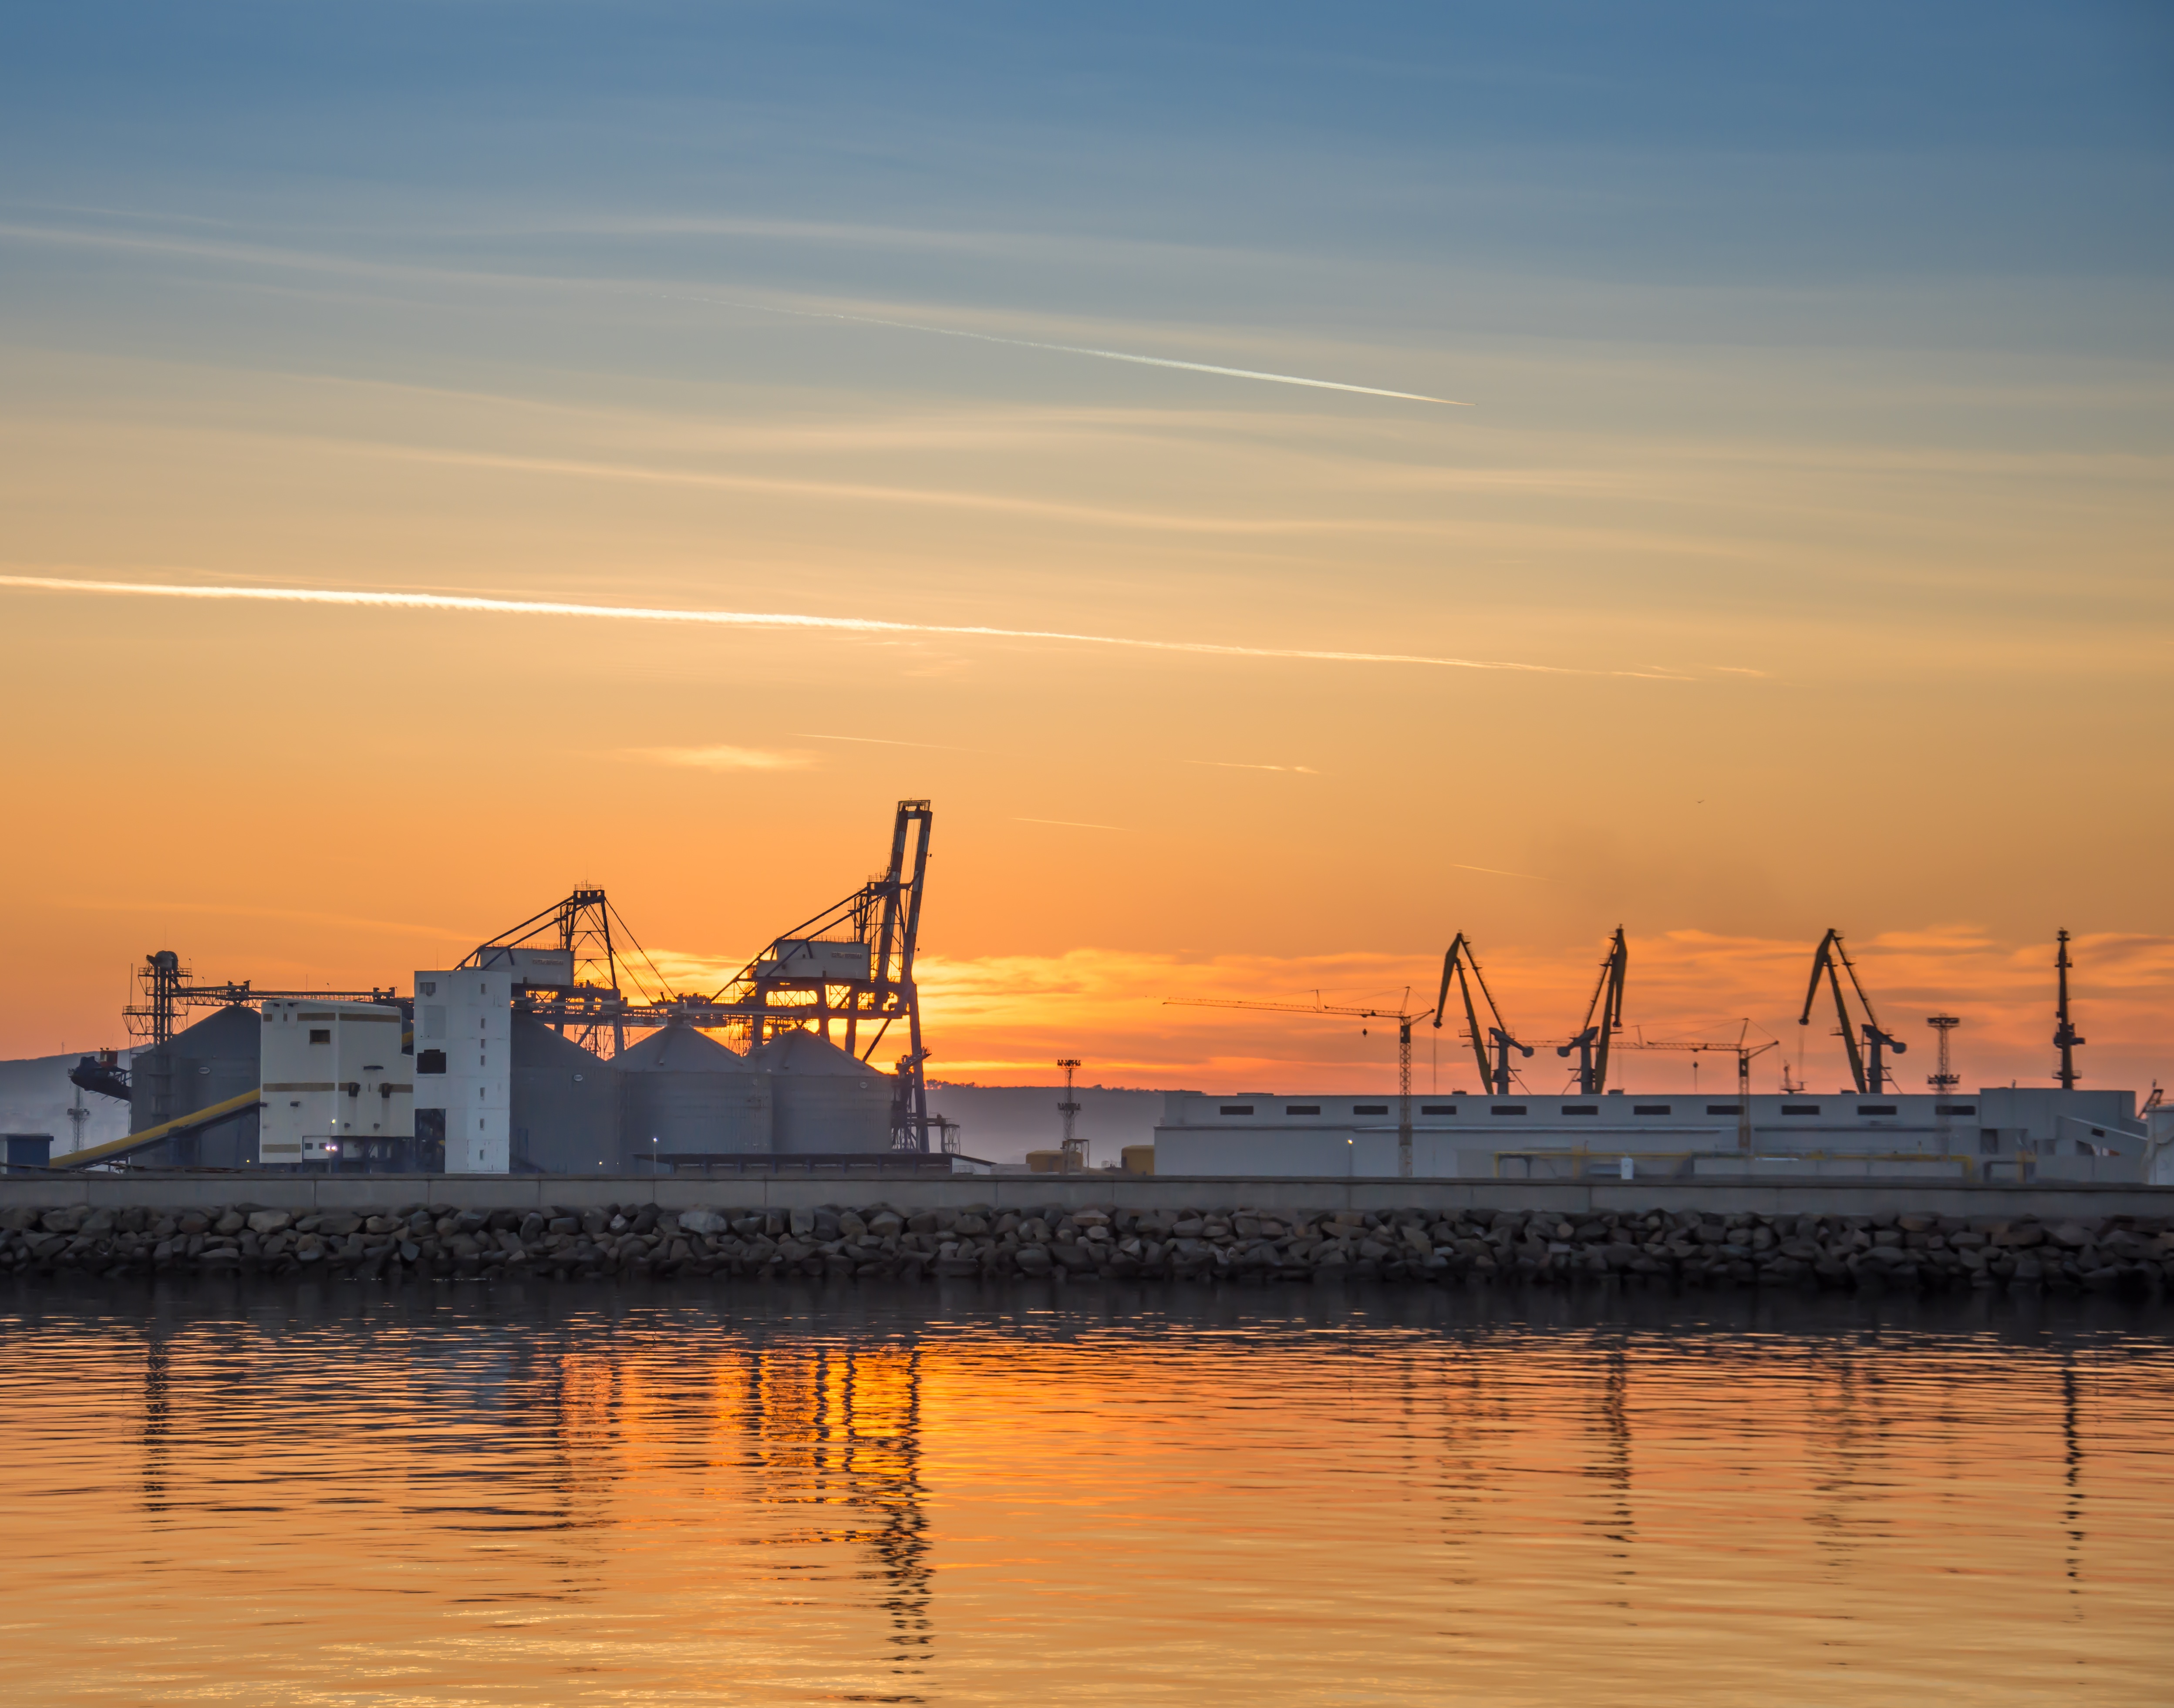
sea, coast, water, ocean, horizon, dock, sky, sunrise, sunset, skyline, sunlight, morning, dawn, pier, ship, dusk, transportation, transport, evening, reflection, vehicle, bay, harbor, industrial, industry, business, port, storage, international, container, terminal, cargo, trade, crane, shipping, heavy, afterglow, logistics, loading, export, import